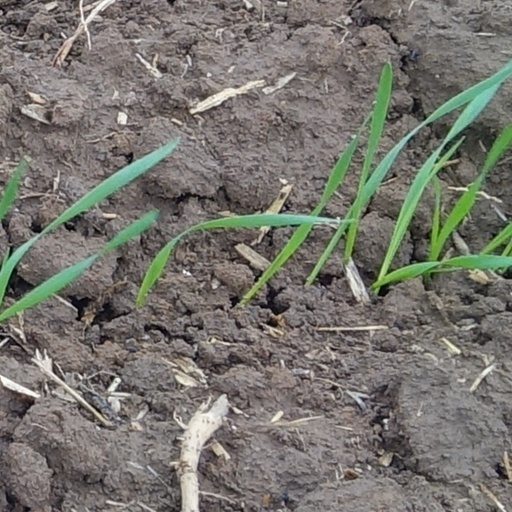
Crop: wheat